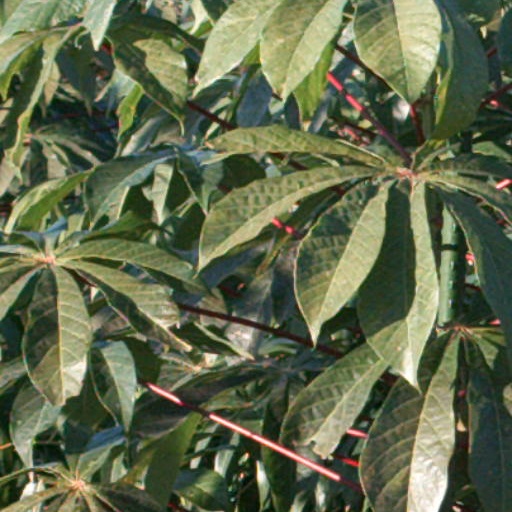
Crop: cassava